Xiaosheng

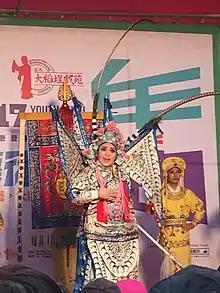
A Taiwanese opera actress portrays the young warrior Xue Dingshan, with two long pheasant tail feathers extending from her headwear.

Beardless warriors who only "fight" on stage are considered "wusheng" rather than "xiaosheng". However, the young warrior who sings is known as the . A "wuxiaosheng" with some stature wears a cap with two long pheasant tail feathers attached and is known as the or ; this is usually a young general or a general's young son. A "zhiweisheng" actor must be skilled at handling the feathers with their hands to express emotions.